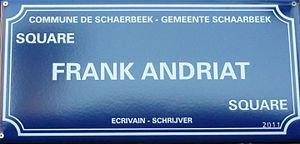
Le Mur des Célébrités à la Maison des Arts de Schaerbeek, Bruxelles, Belgique.
Frank Andriat est un écrivain belge connu pour ses livres comme La Remplaçante, Rue Josaphat, Le Journal de Jamila, Mon pire ami, Tabou, La Miss...